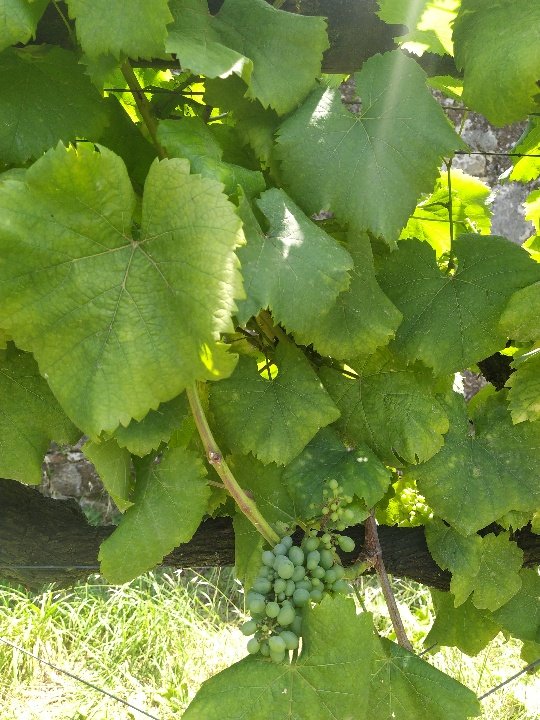
Berries visible: 76
Grape clusters: 1